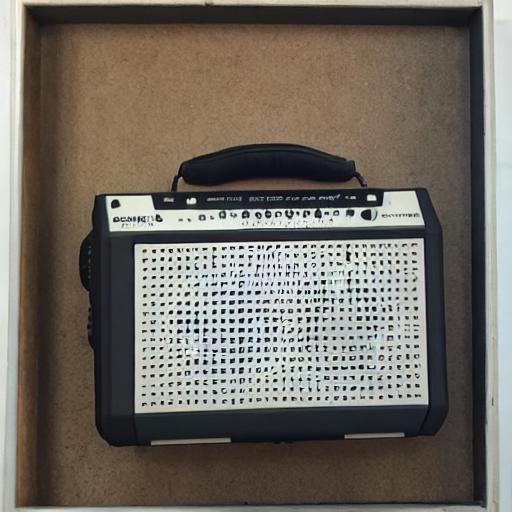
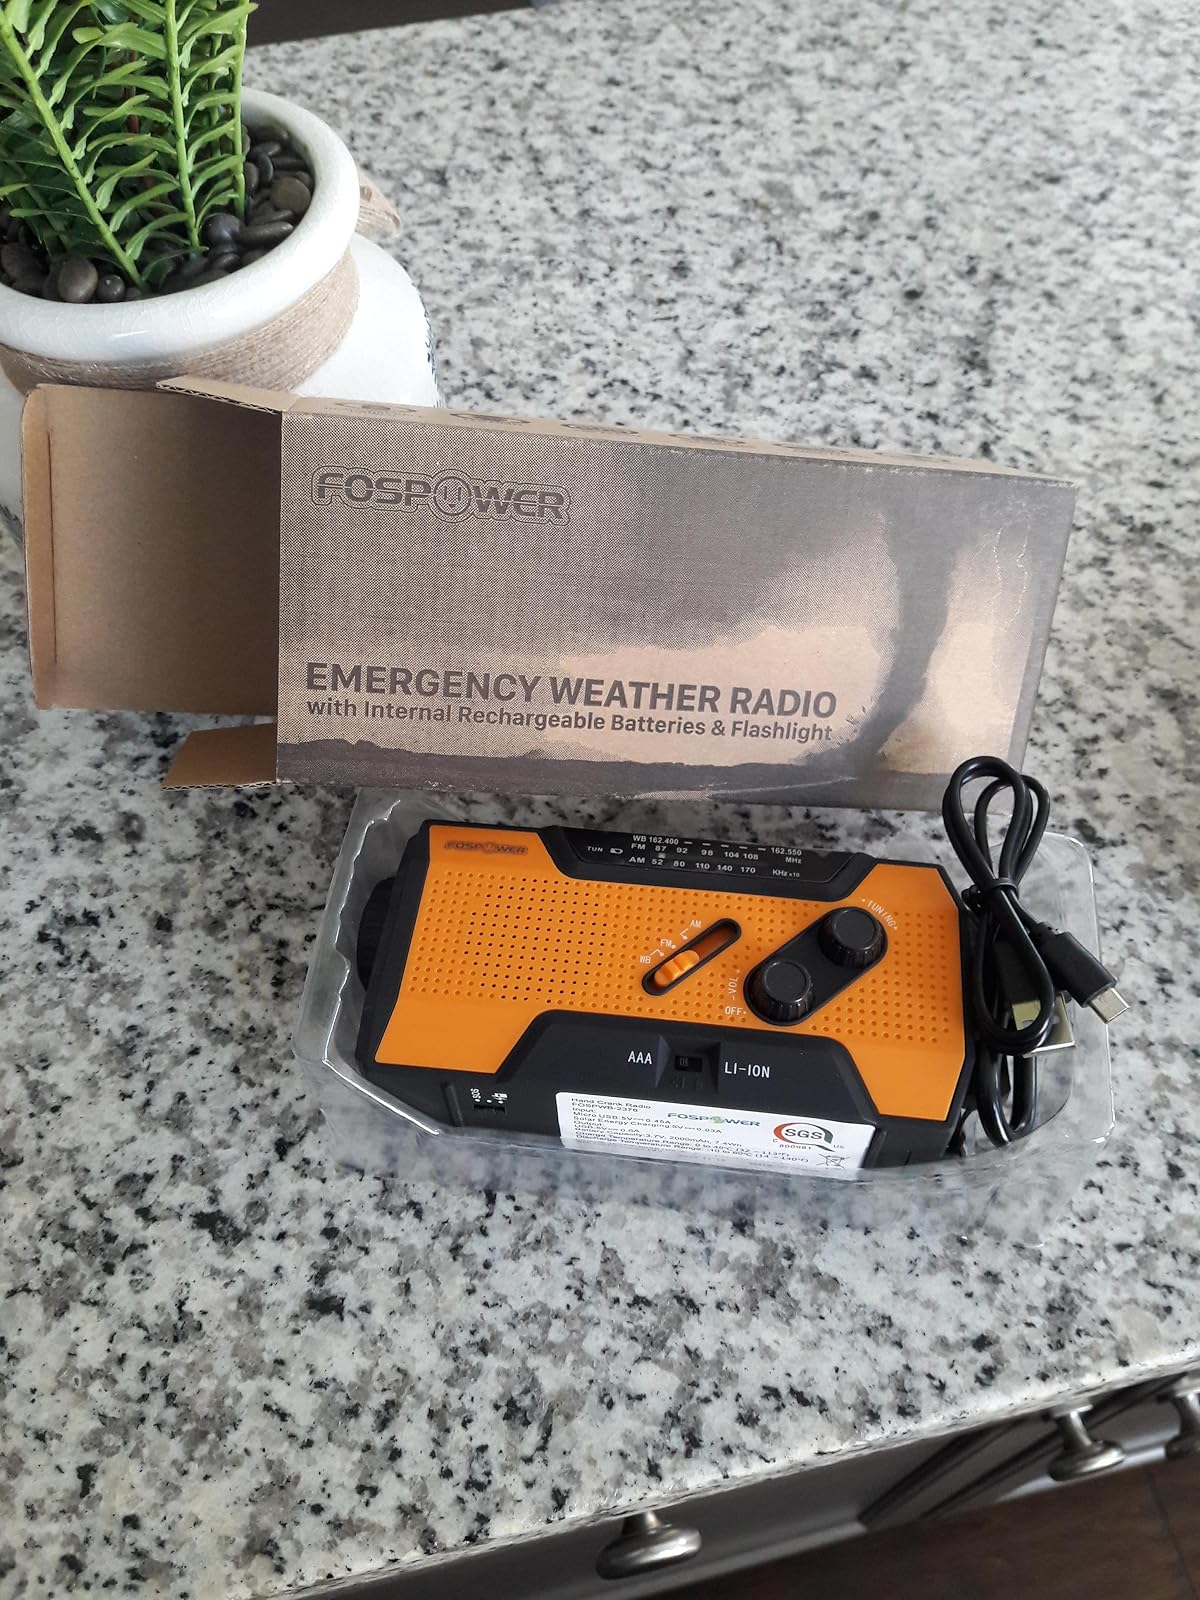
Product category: radio
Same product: no